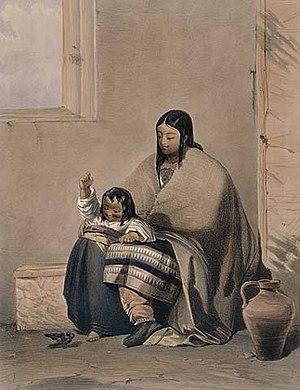
Zity, un membre de la tribu des Hurons